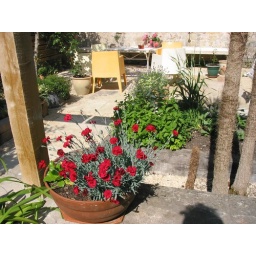
red dianthus in a pot